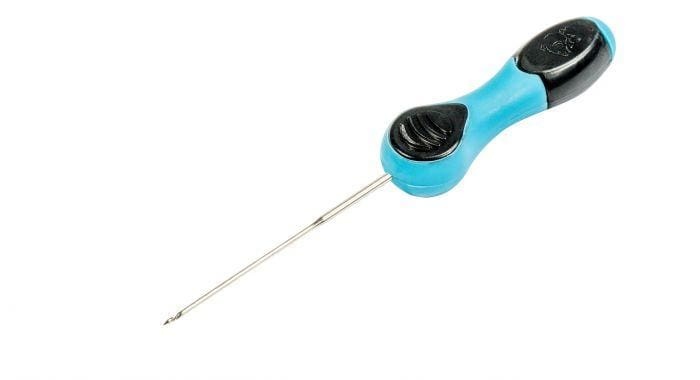
Nash Boilie Needle
Versatile 1.1mm diameter needle for easy mounting of all boilies and pop ups including double baits. Ergonomic soft touch handle and Nash cyan blue and black finish.
Brand: Nash
Category: Sporting Goods > Outdoor Recreation > Fishing > Fishing Hook Removal Tools > All-Purpose Needle Sets